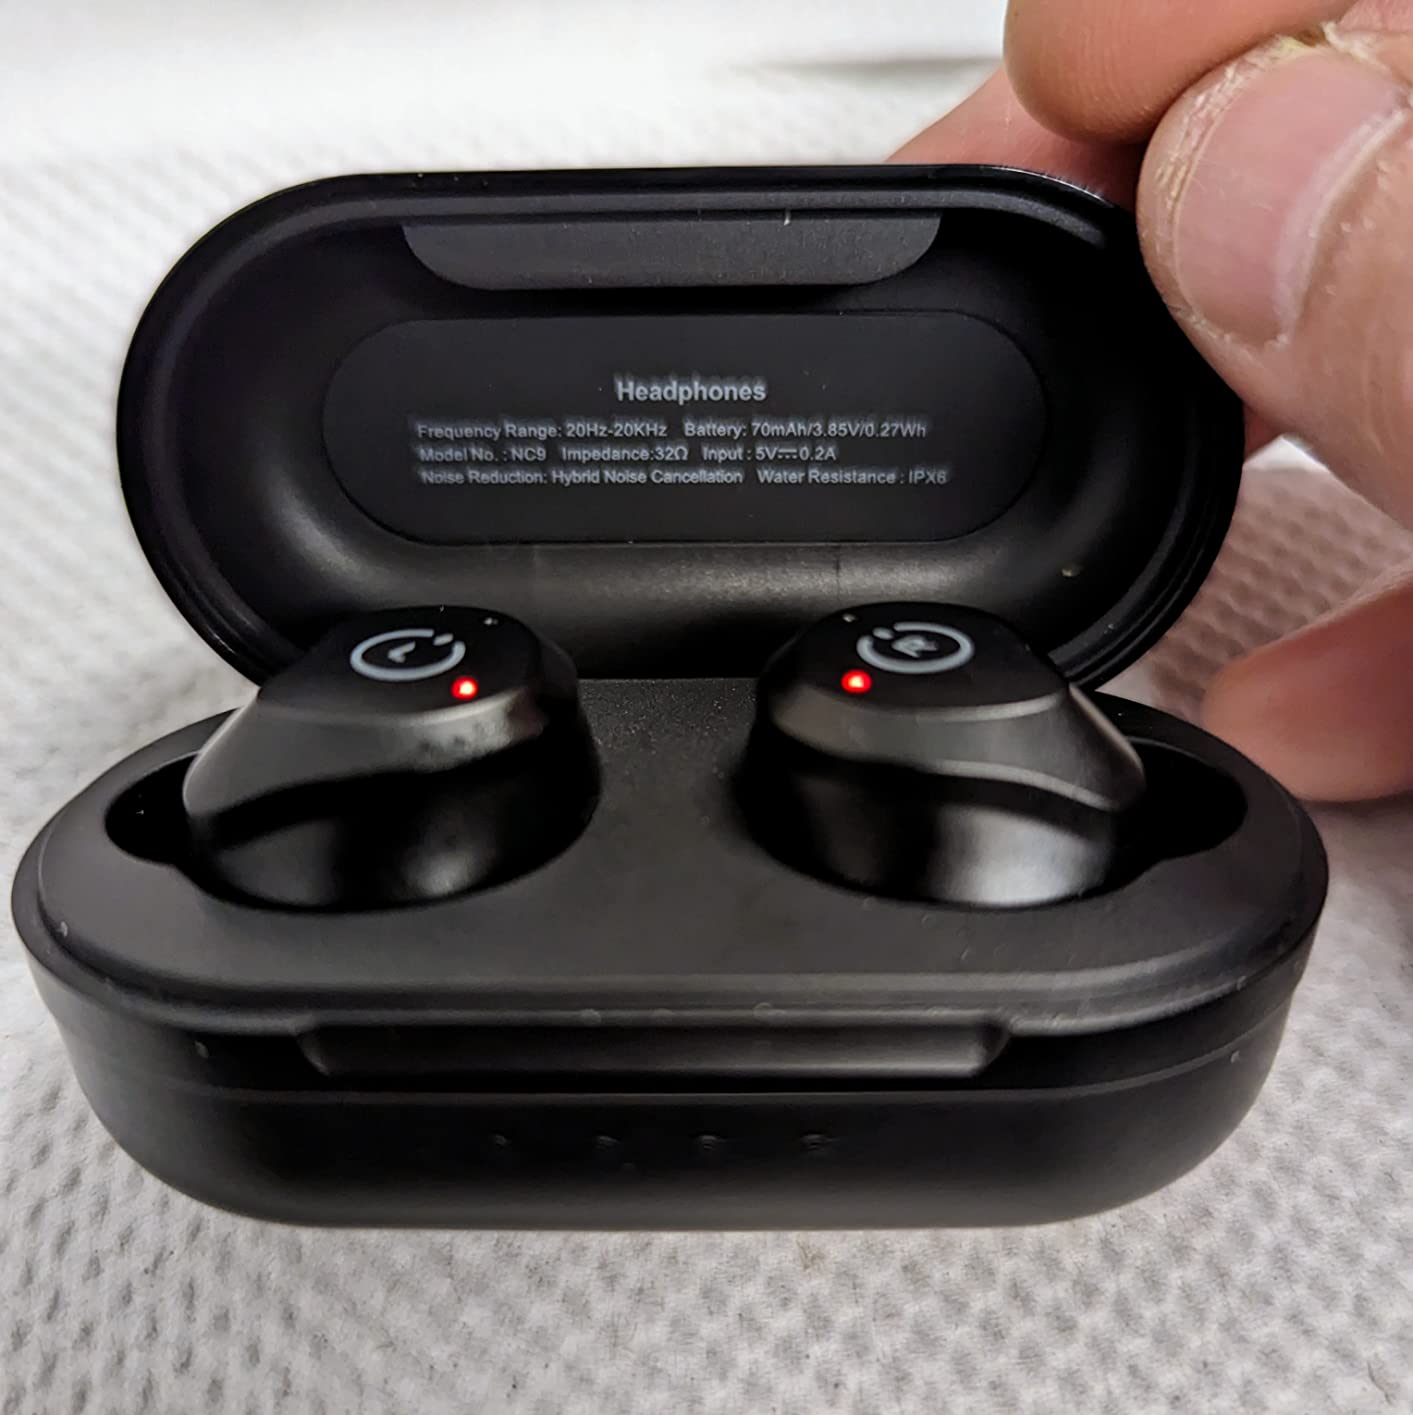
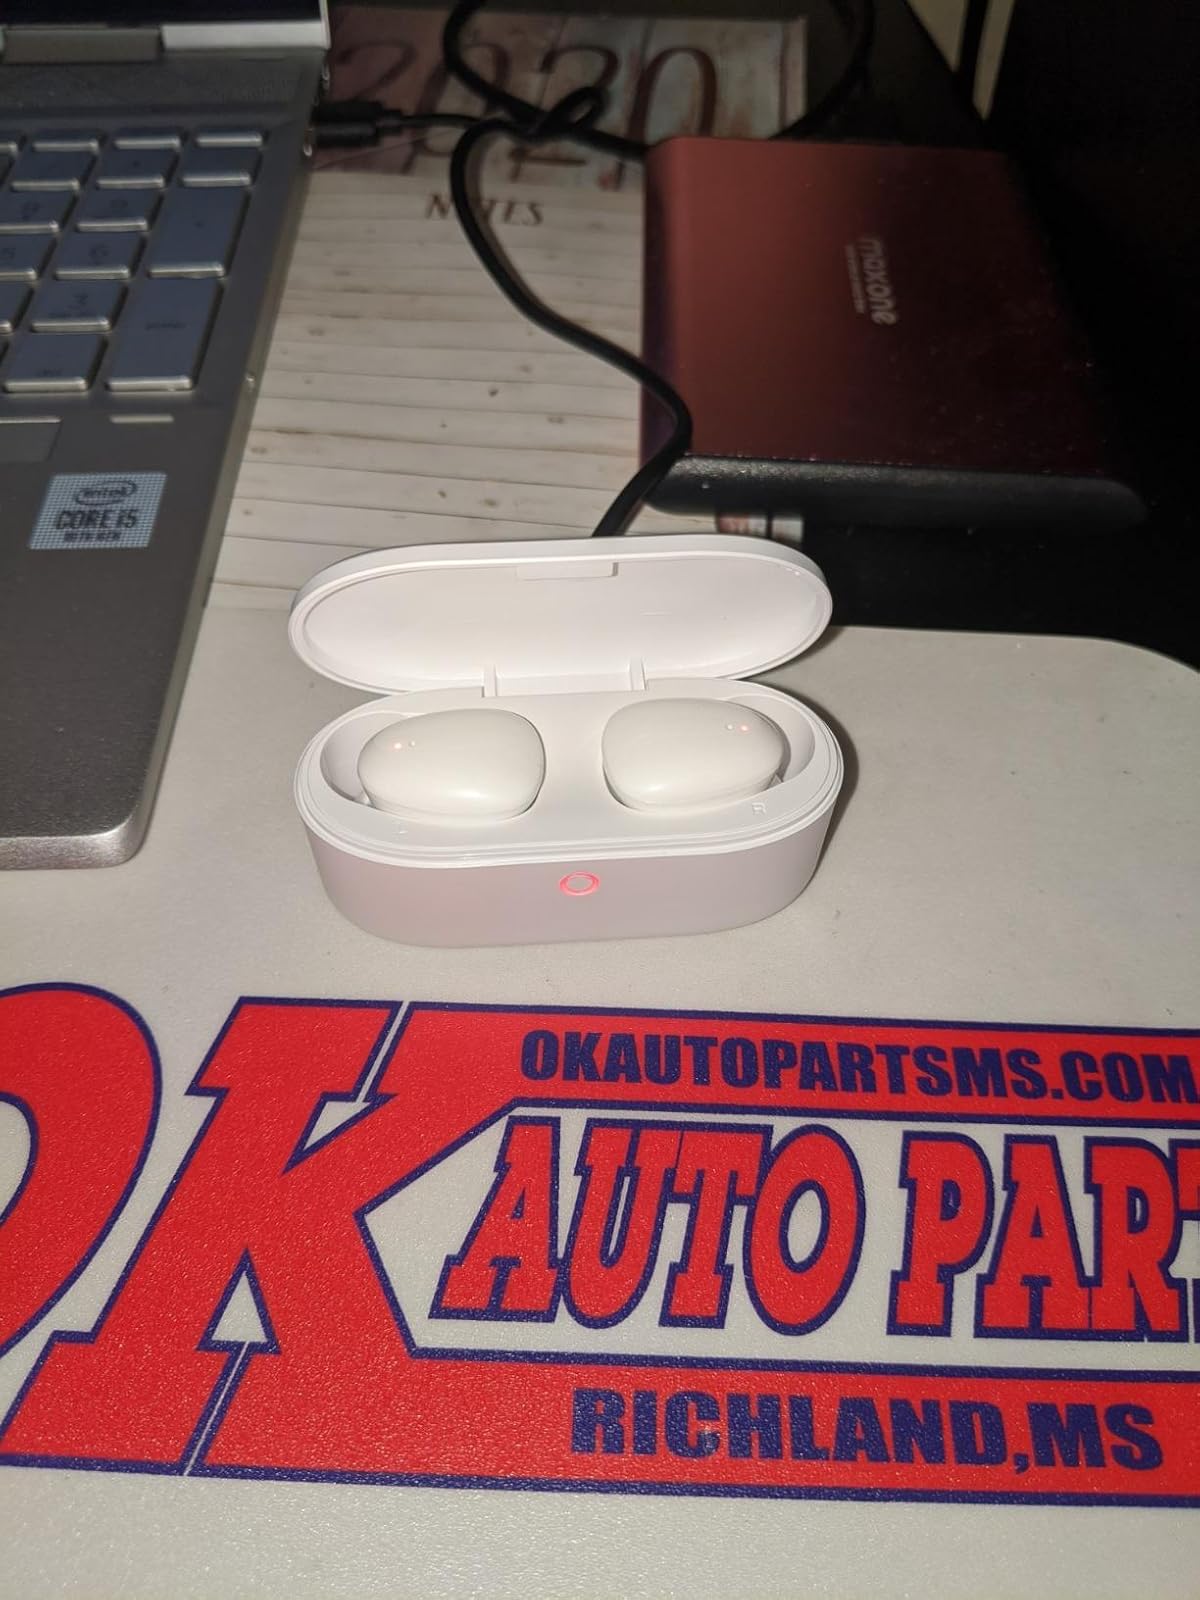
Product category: earbuds
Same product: no